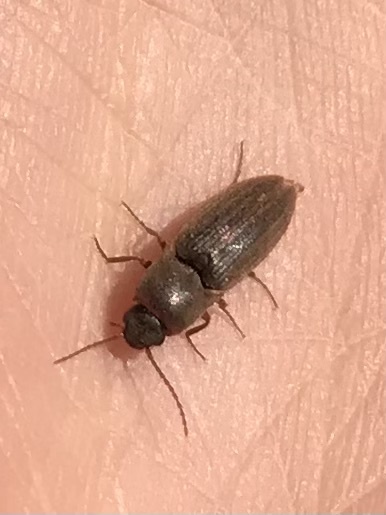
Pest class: clickbeetles_wireworms